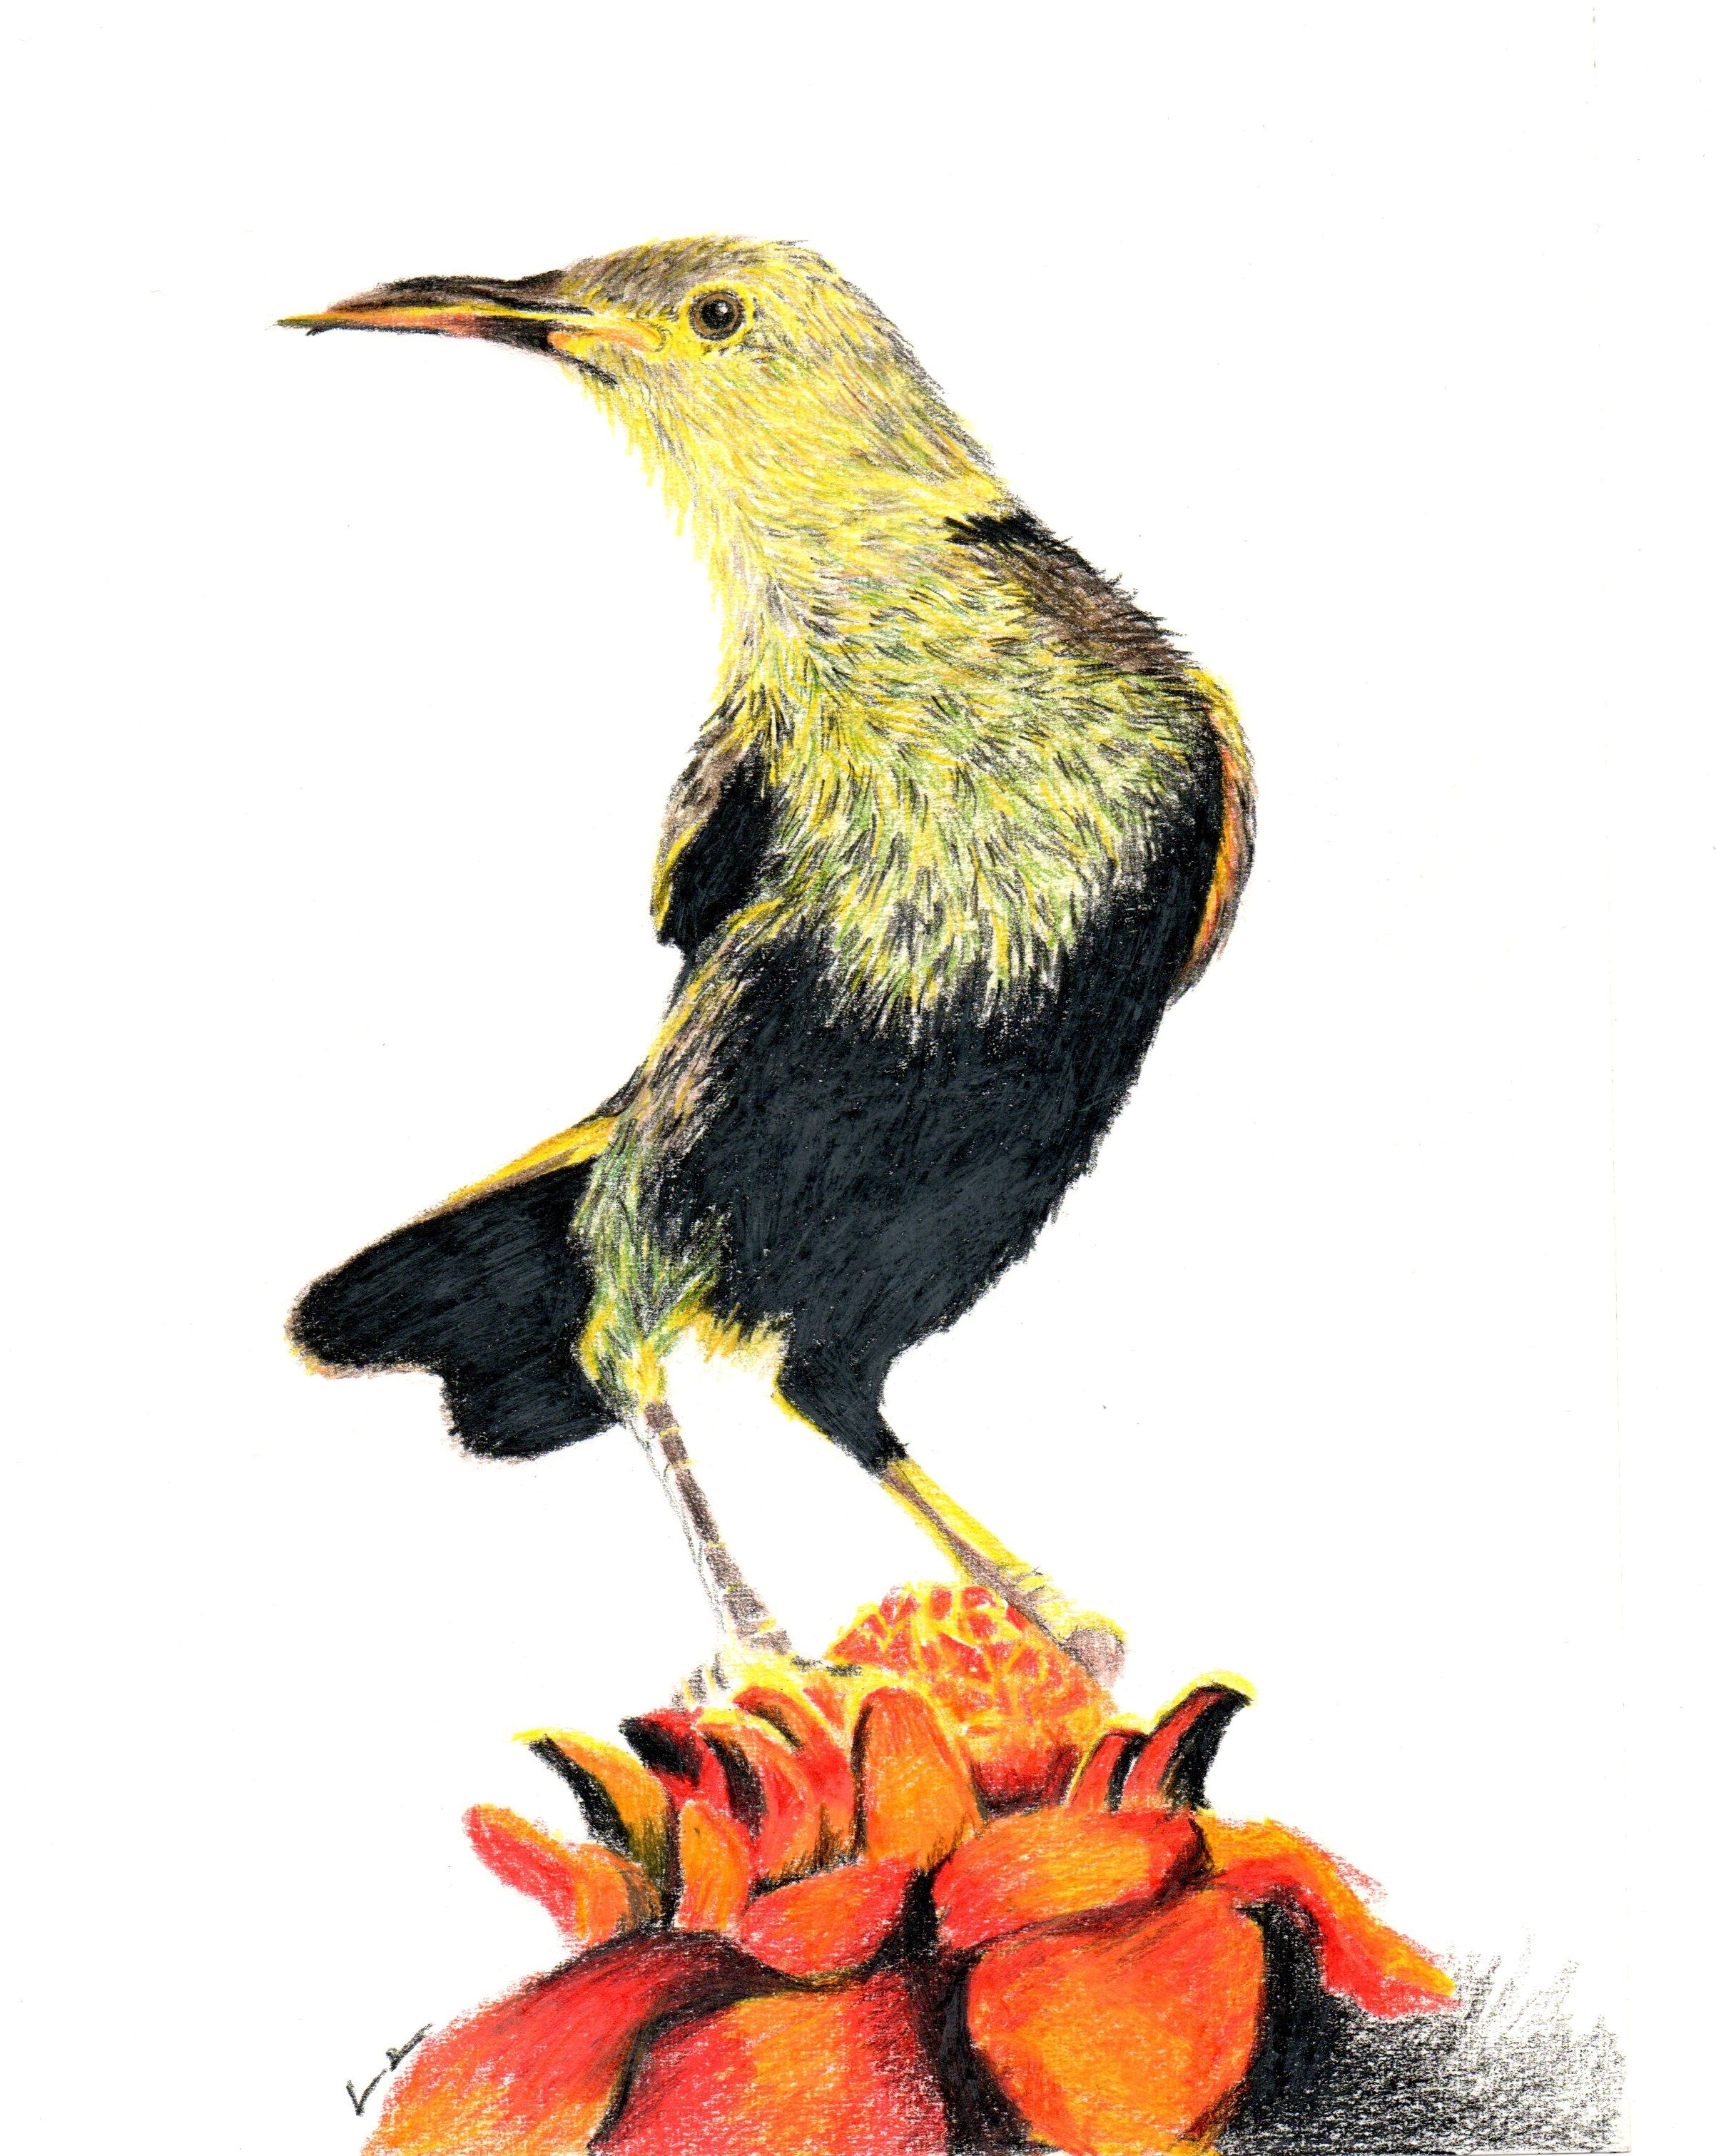
branch, pencil, bird, beak, fauna, painting, art, drawing, illustration, vertebrate, old world flycatcher, perching bird